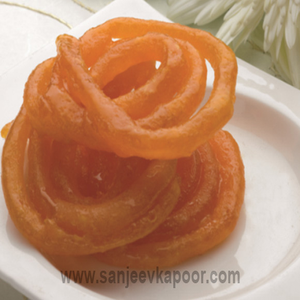
Dish: jalebi